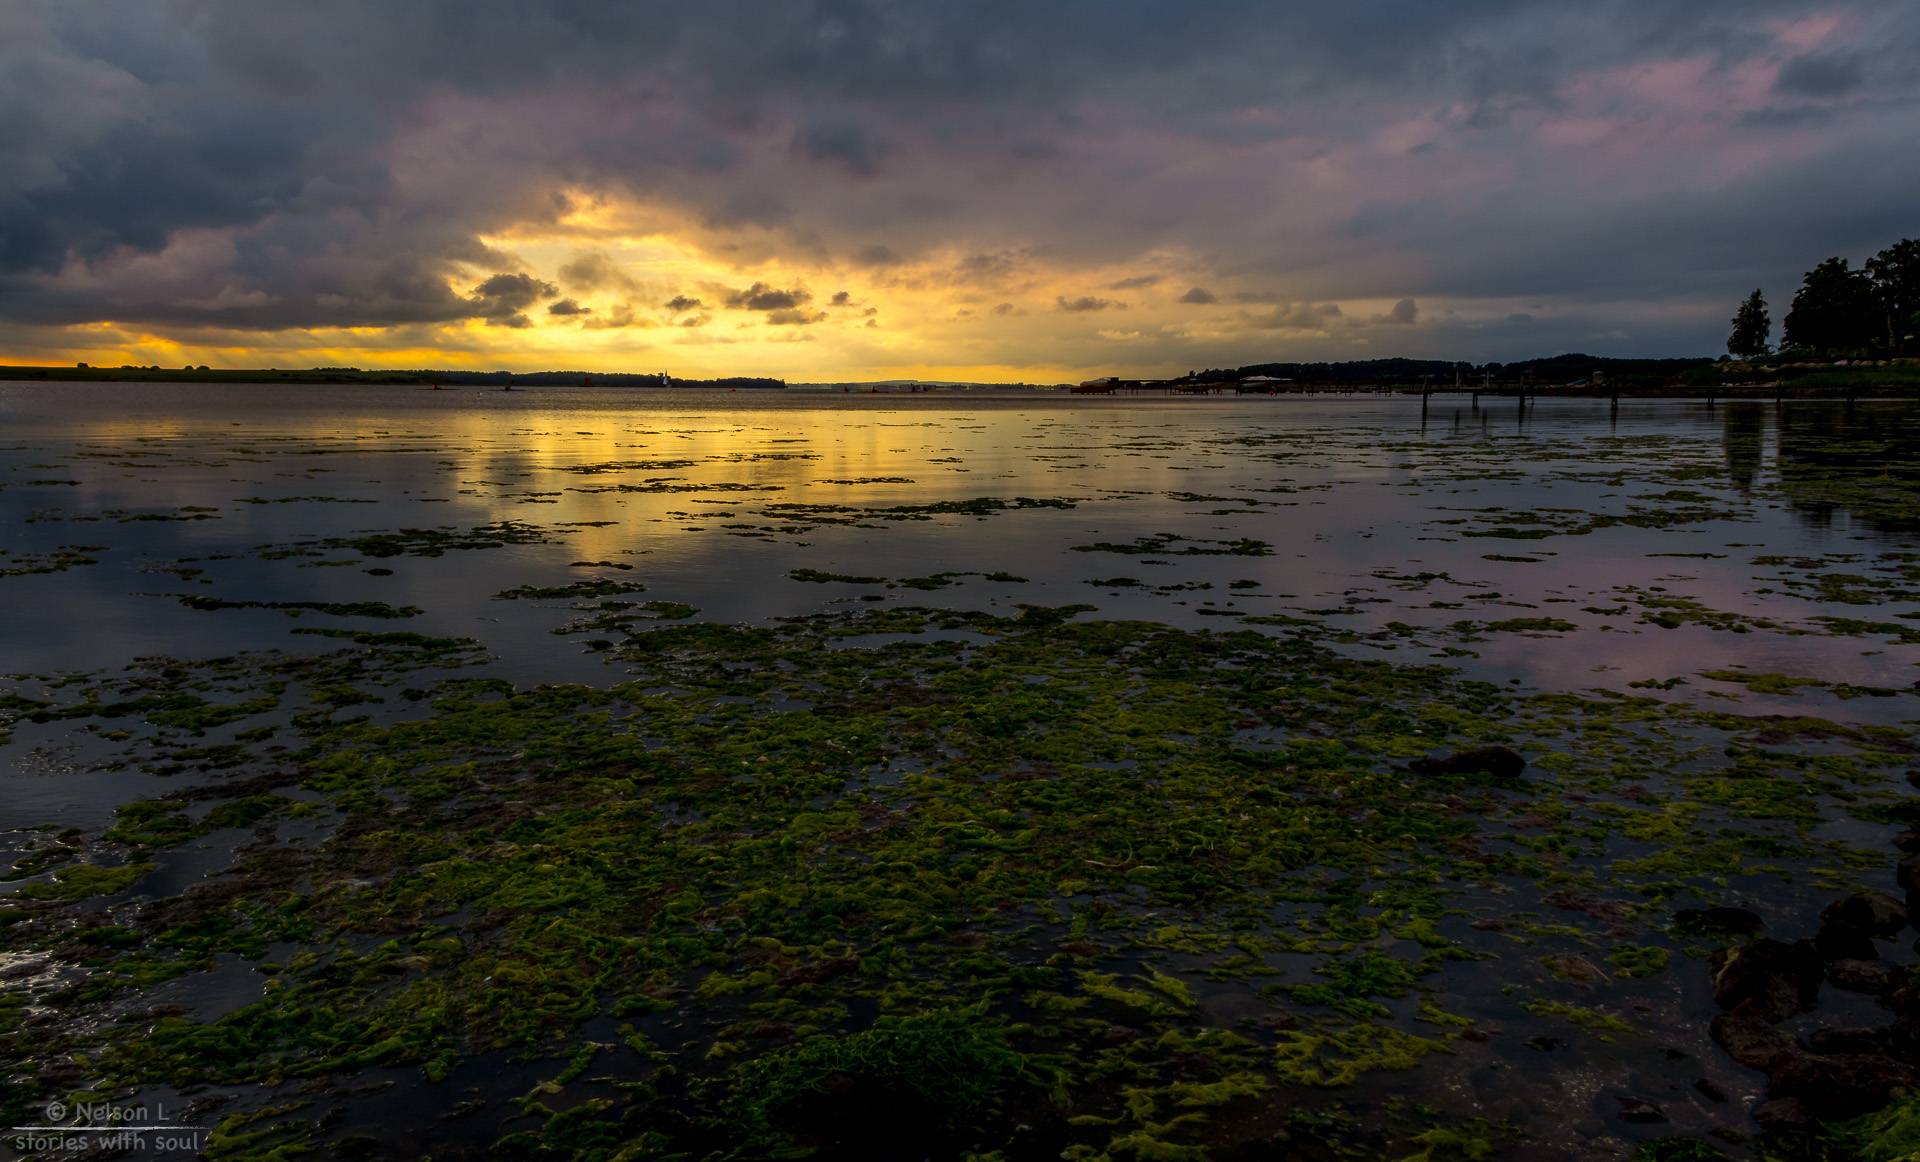
beach, sea, coast, nature, rock, ocean, horizon, creative, cloud, sky, sunrise, sunset, camera, photography, sunlight, morning, shore, wave, lake, dawn, explore, dusk, evening, reflection, lens, canon, bay, world, body of water, flickr, 2014, best, moments, wetland, denmark, dinamarca, portugal, fotografie, scene, 600d, nelson, snap, interesting, loch, most, moment, decisive, souls, lourenco, regionzealand, ferias, roskildecounty